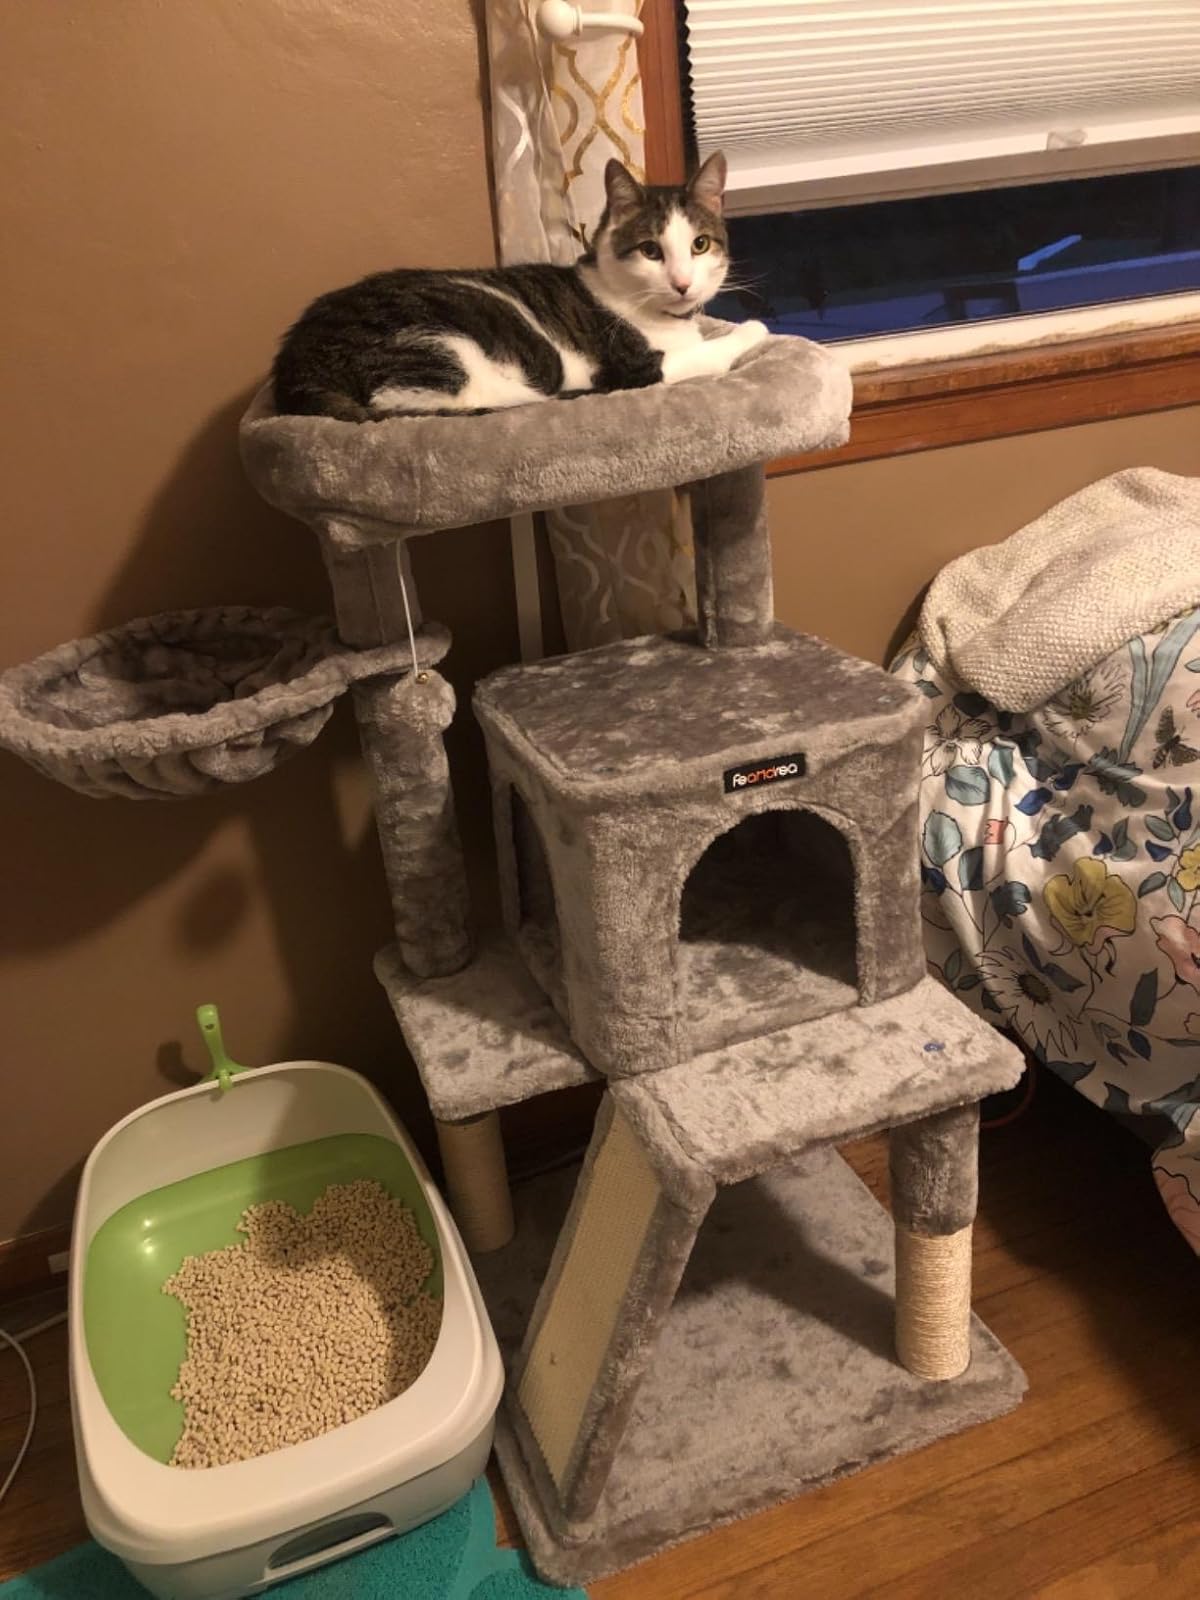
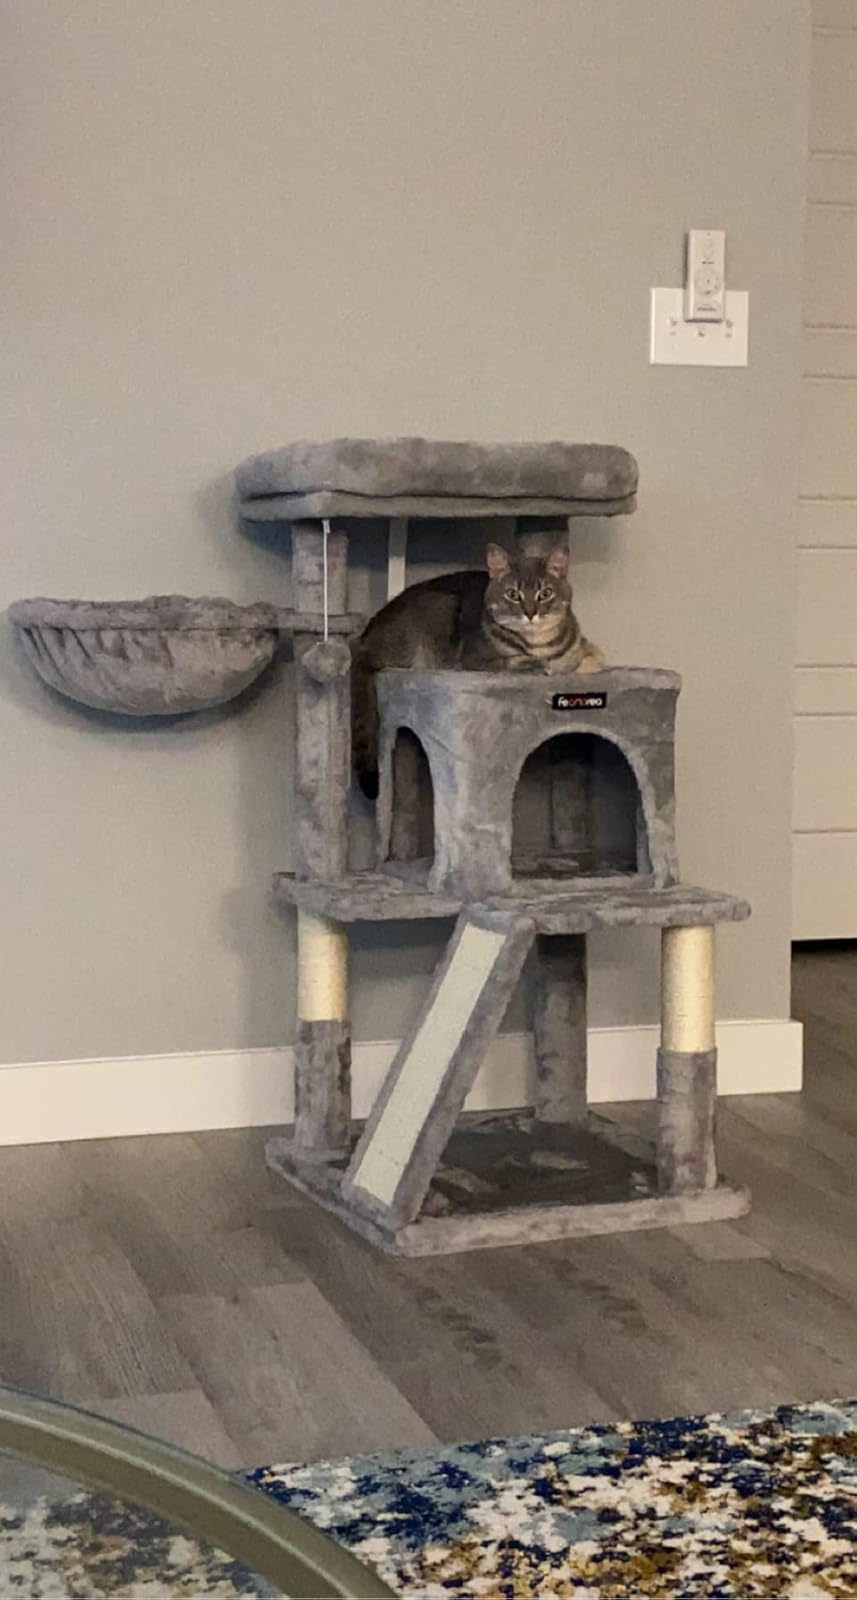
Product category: items_cat tree
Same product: yes